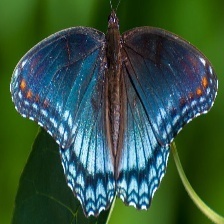
Species: RED SPOTTED PURPLE
Butterfly family (ImageNet category): admiral